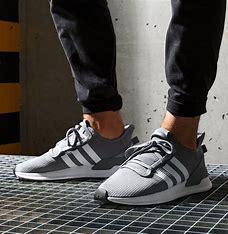
Brand: Adidas
Model: U_path Run